Estella Weeks

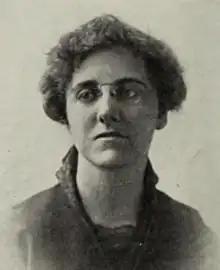
Estella T. Weeks, from a 1921 publication

Weeks was head of the research and statistics department at Hoggson Brothers, an architectural firm in New York City. She traveled to France after World War I with the American Committee for Devastated France. During World War II, she worked as a research assistant at the headquarters of the National Association of Secondary School Principals in Washington, D.C.